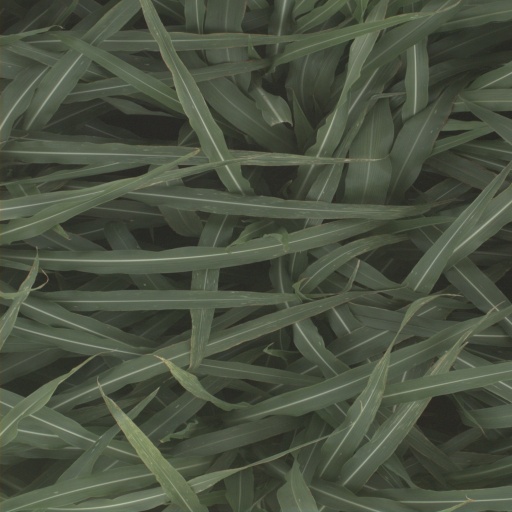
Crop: sorghum